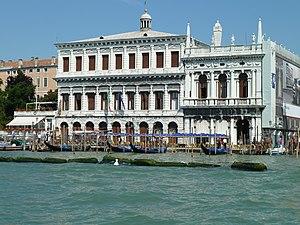
Zecca (Venice)